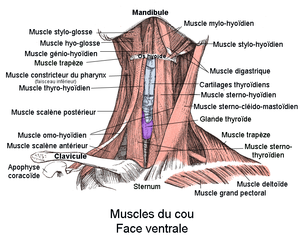
Muscles du cou. Vue antérieure. Anatomie humaine
En anatomie, le cou est, chez un certain nombre de vertébrés, la région du corps qui est située entre la tête et le thorax. Le cou a plusieurs fonctions : il soutient et donne à la tête sa mobilité, laisse passage à plusieurs éléments viscéraux du système nerveux, des appareils digestif, ventilatoire et phonatoire, permet la vascularisation de la tête et joue un rôle dans le métabolisme général et phosphocalcique.
Les muscles antérieurs du cou sont disposés en 3 groupes :
Le muscle est un organe composé de tissu mou retrouvé chez les animaux. Il est composé de tissus musculaires et de tissus conjonctifs.